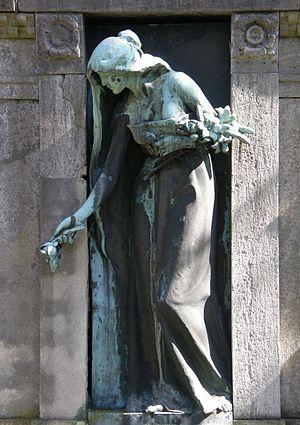
Lilli Wislicenus-Finzelberg, de son vrai nom Elisabeth Emma Charlotte Finzelberg est un sculpteur allemand.